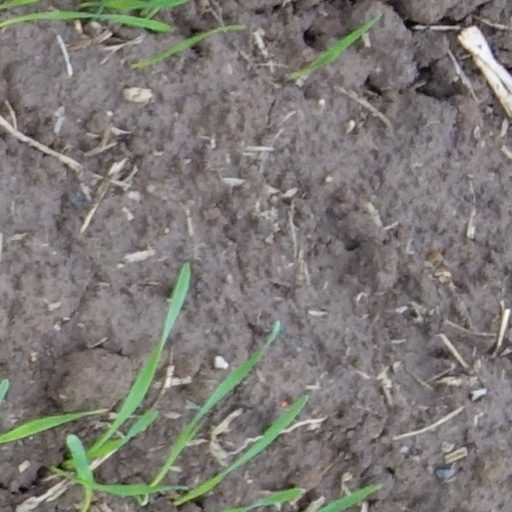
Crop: wheat